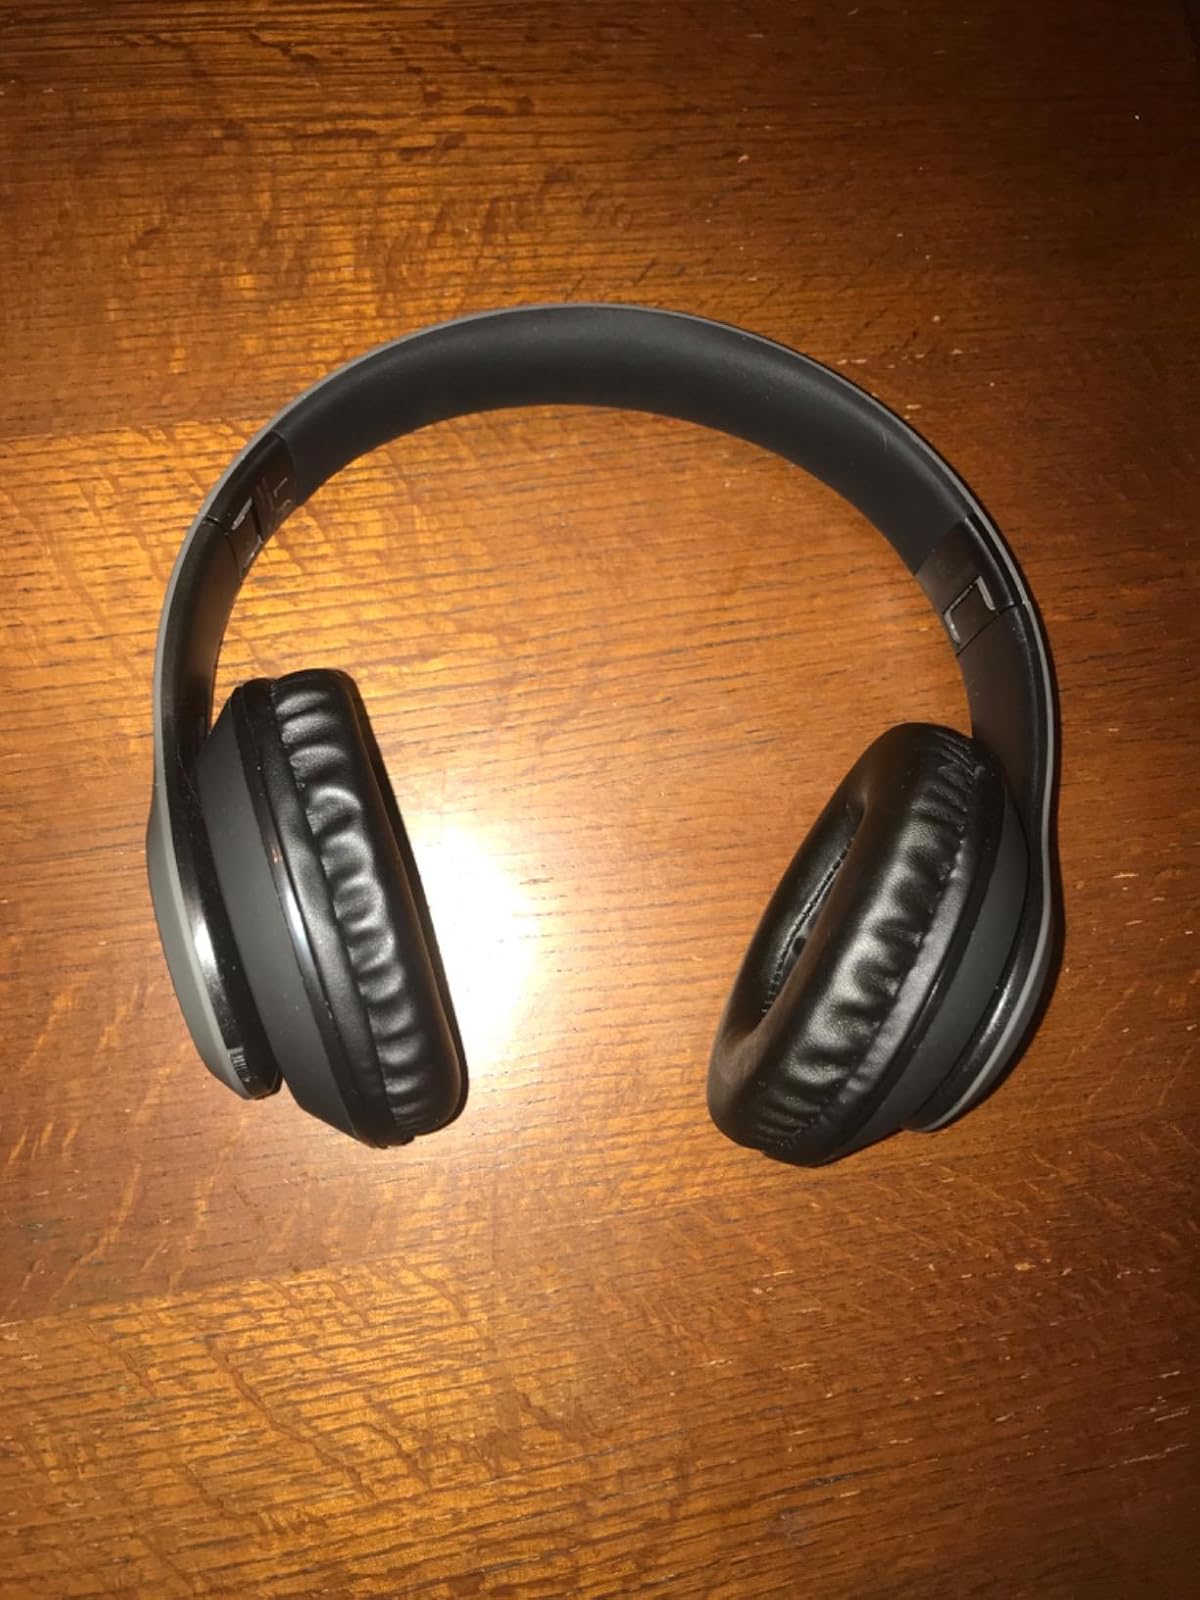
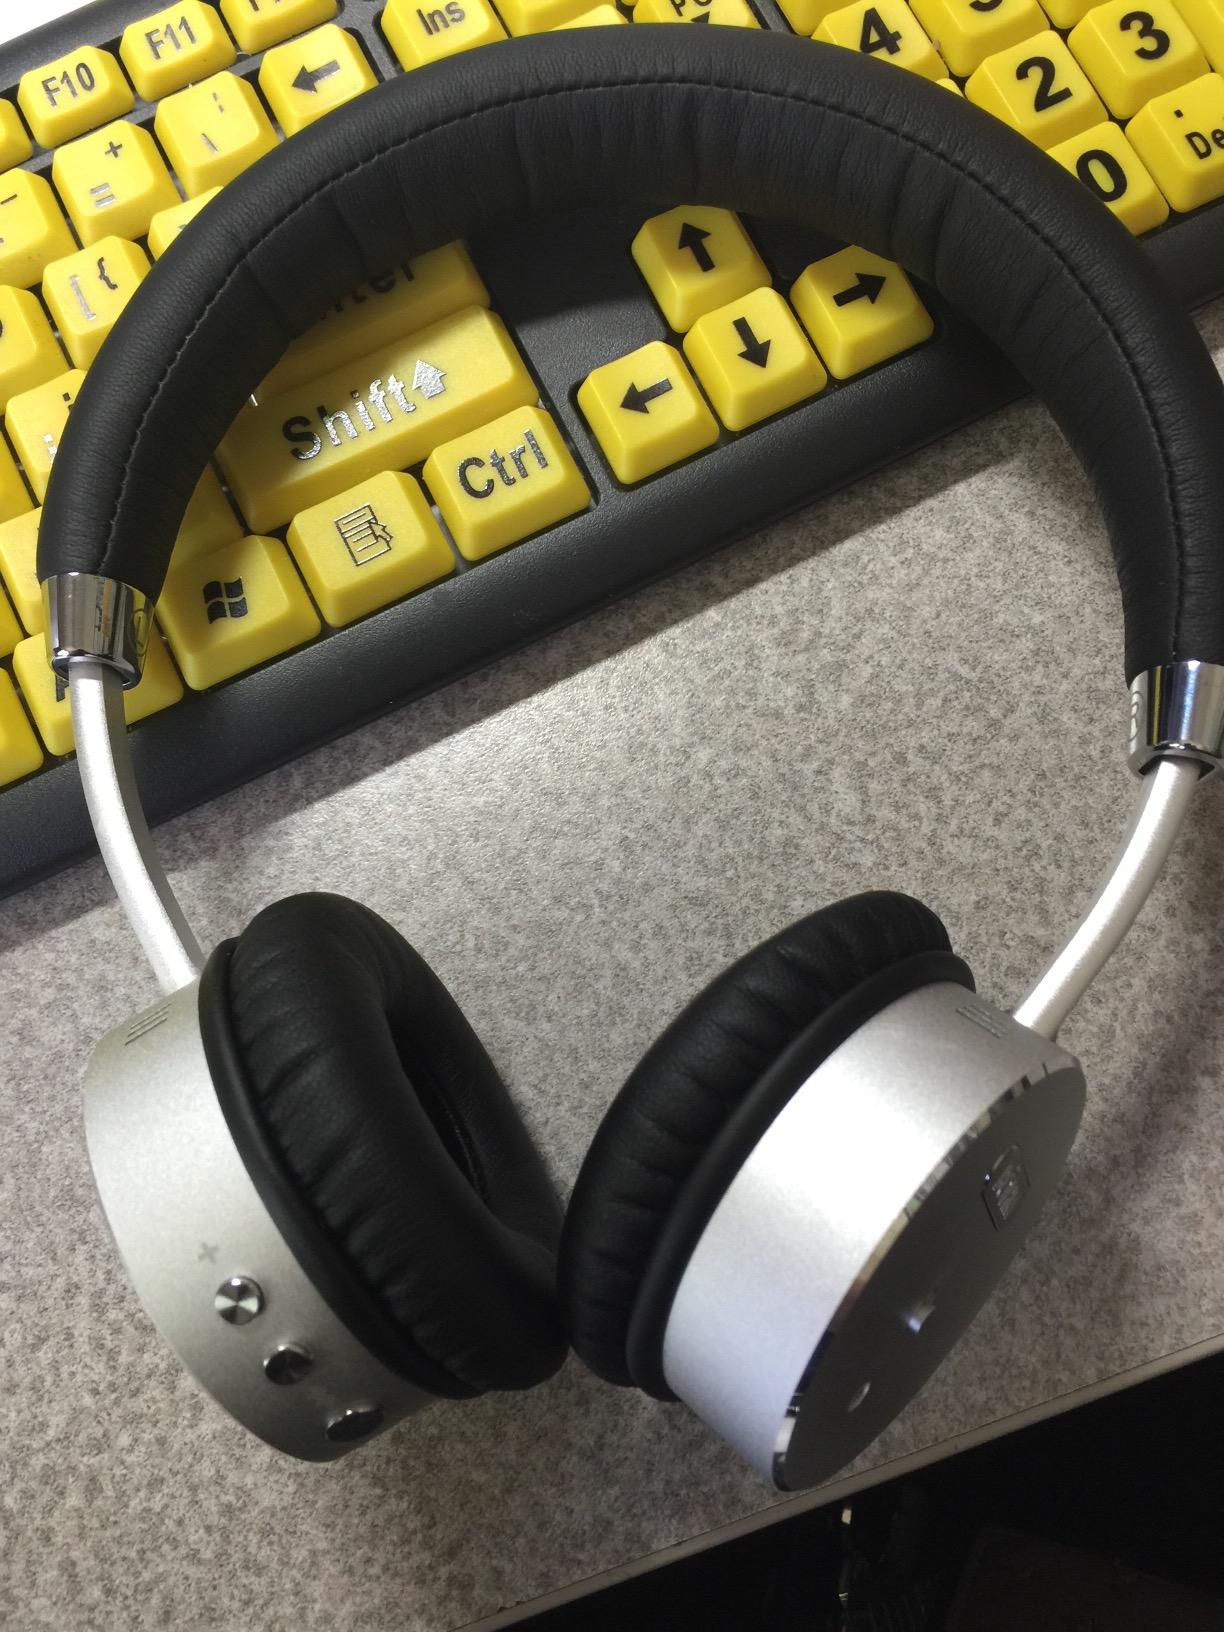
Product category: headphones
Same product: no